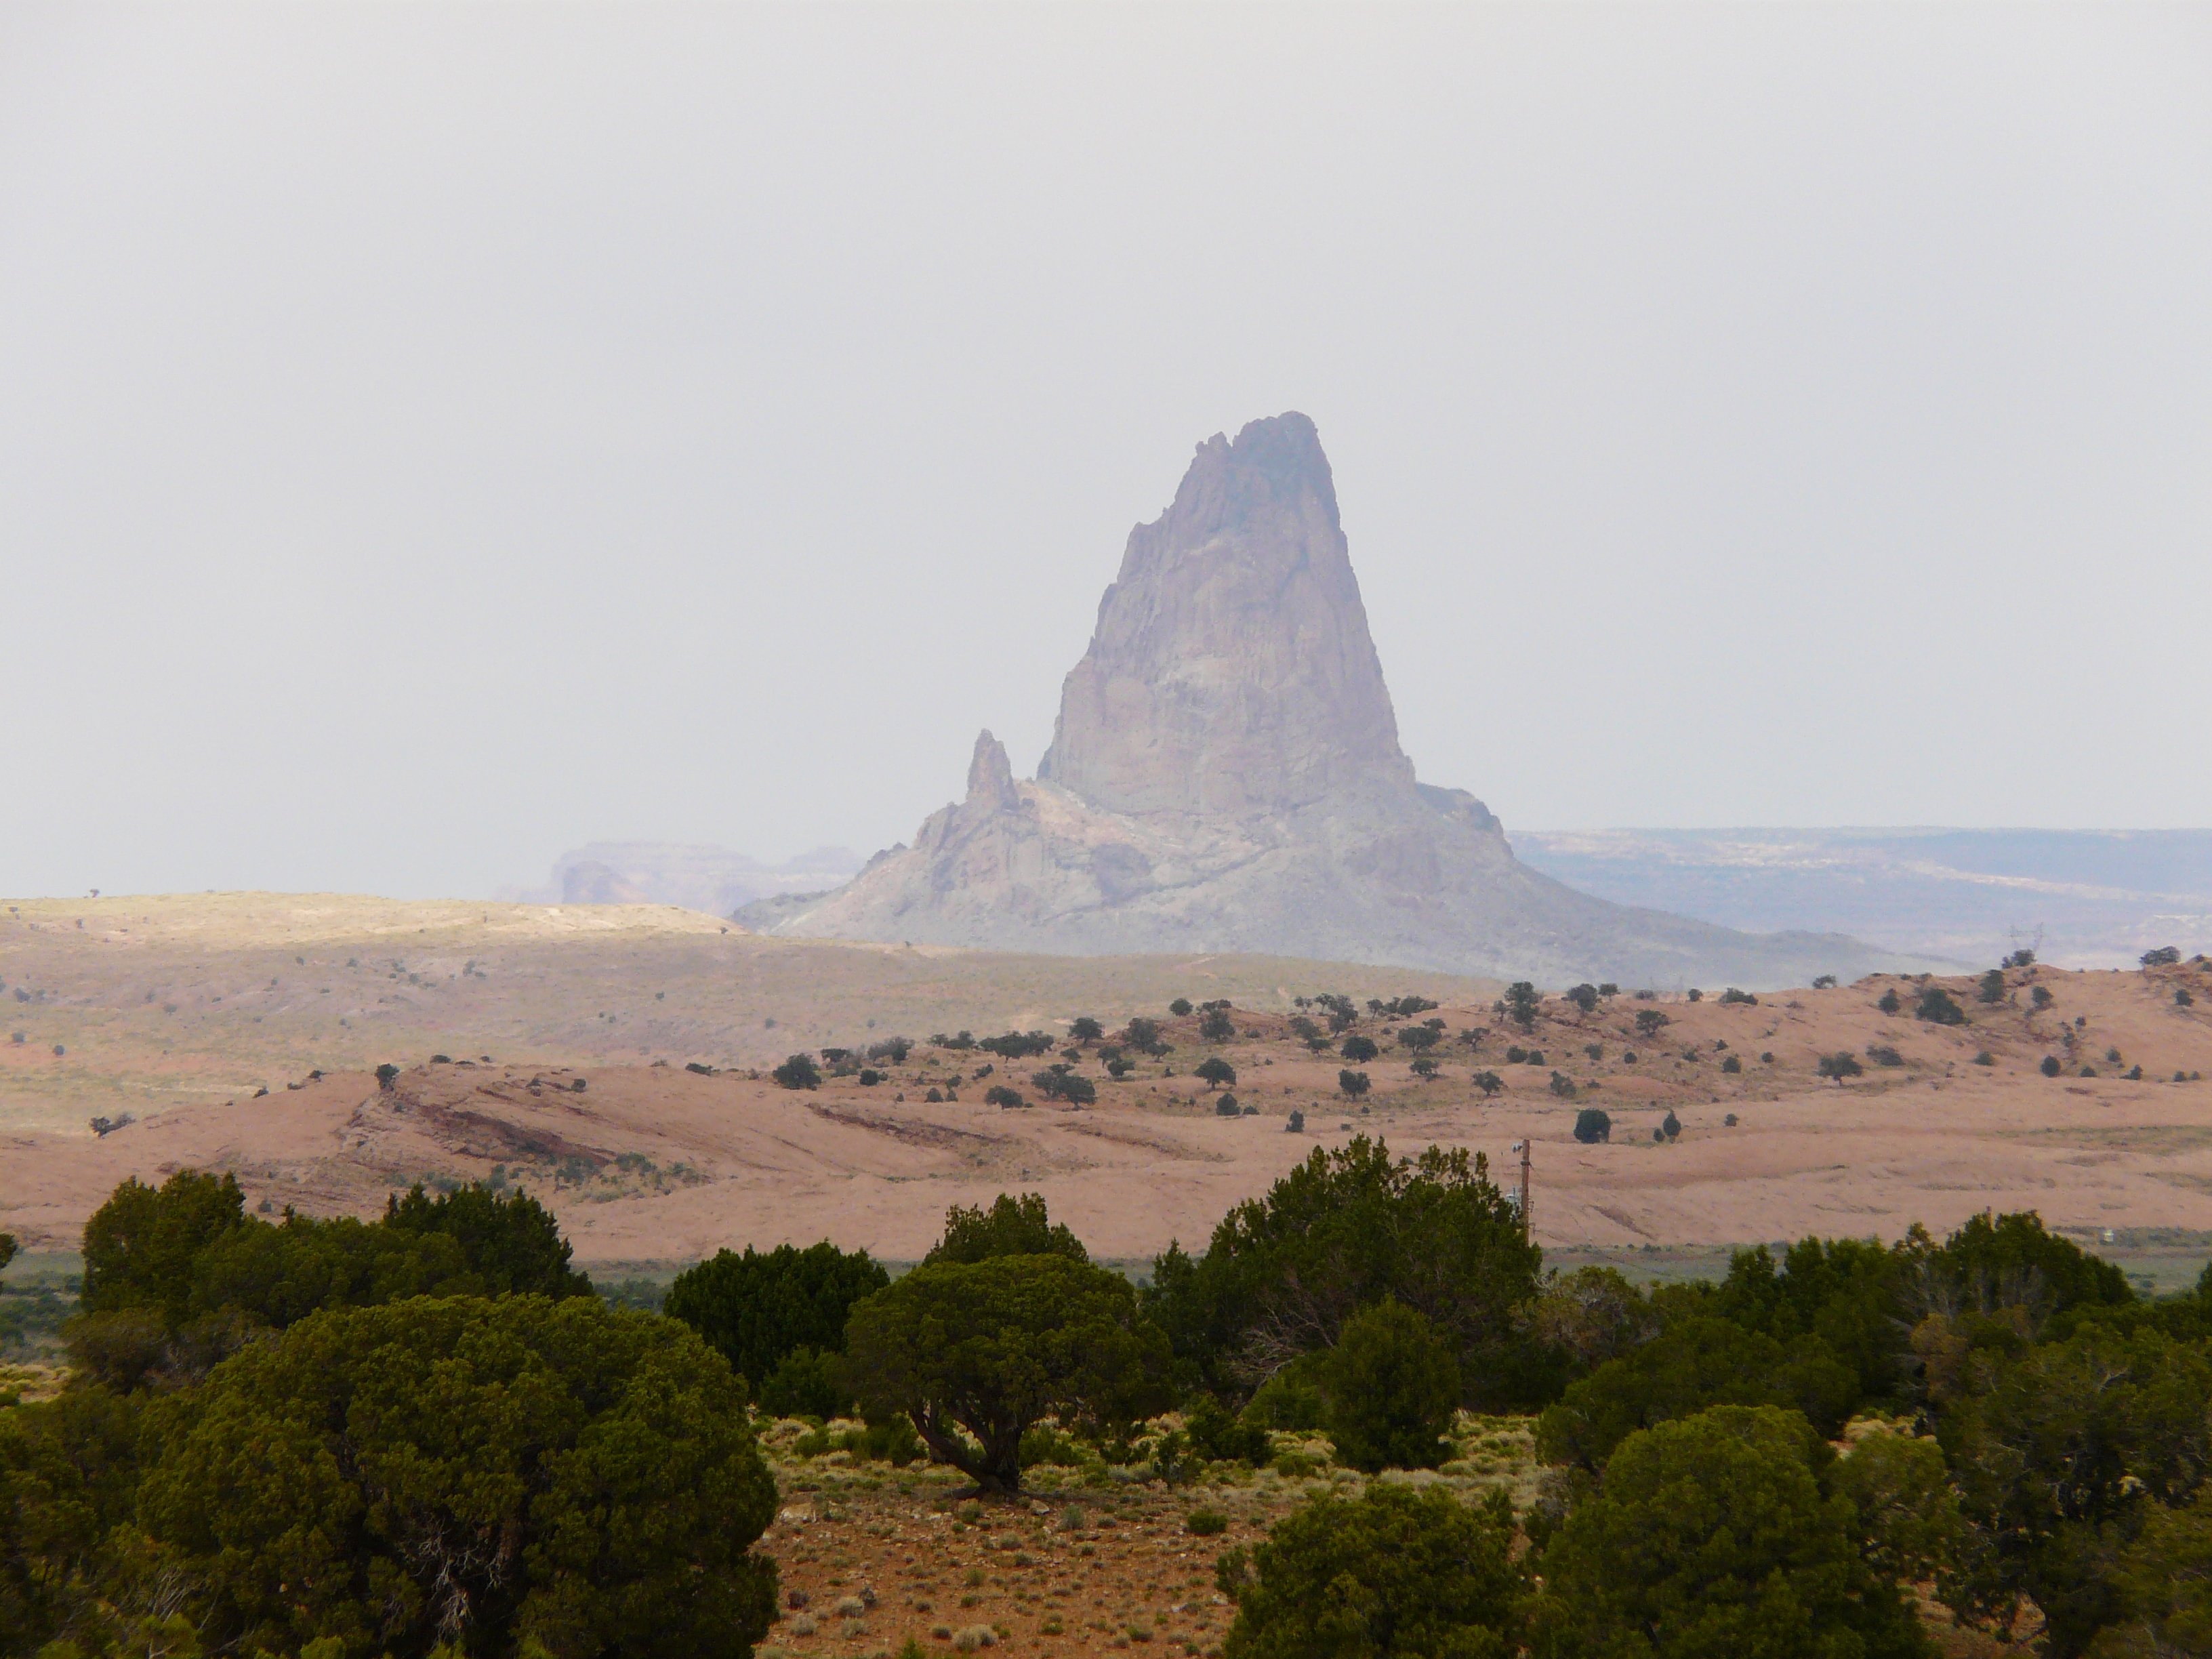
landscape, rock, mountain, hill, valley, monument, usa, volcano, plain, arizona, geology, badlands, plateau, ecosystem, butte, landform, monument valley, el capitan, geographical feature, atmospheric phenomenon, mountainous landforms, kayenta, agathla peak, samia la, lawa